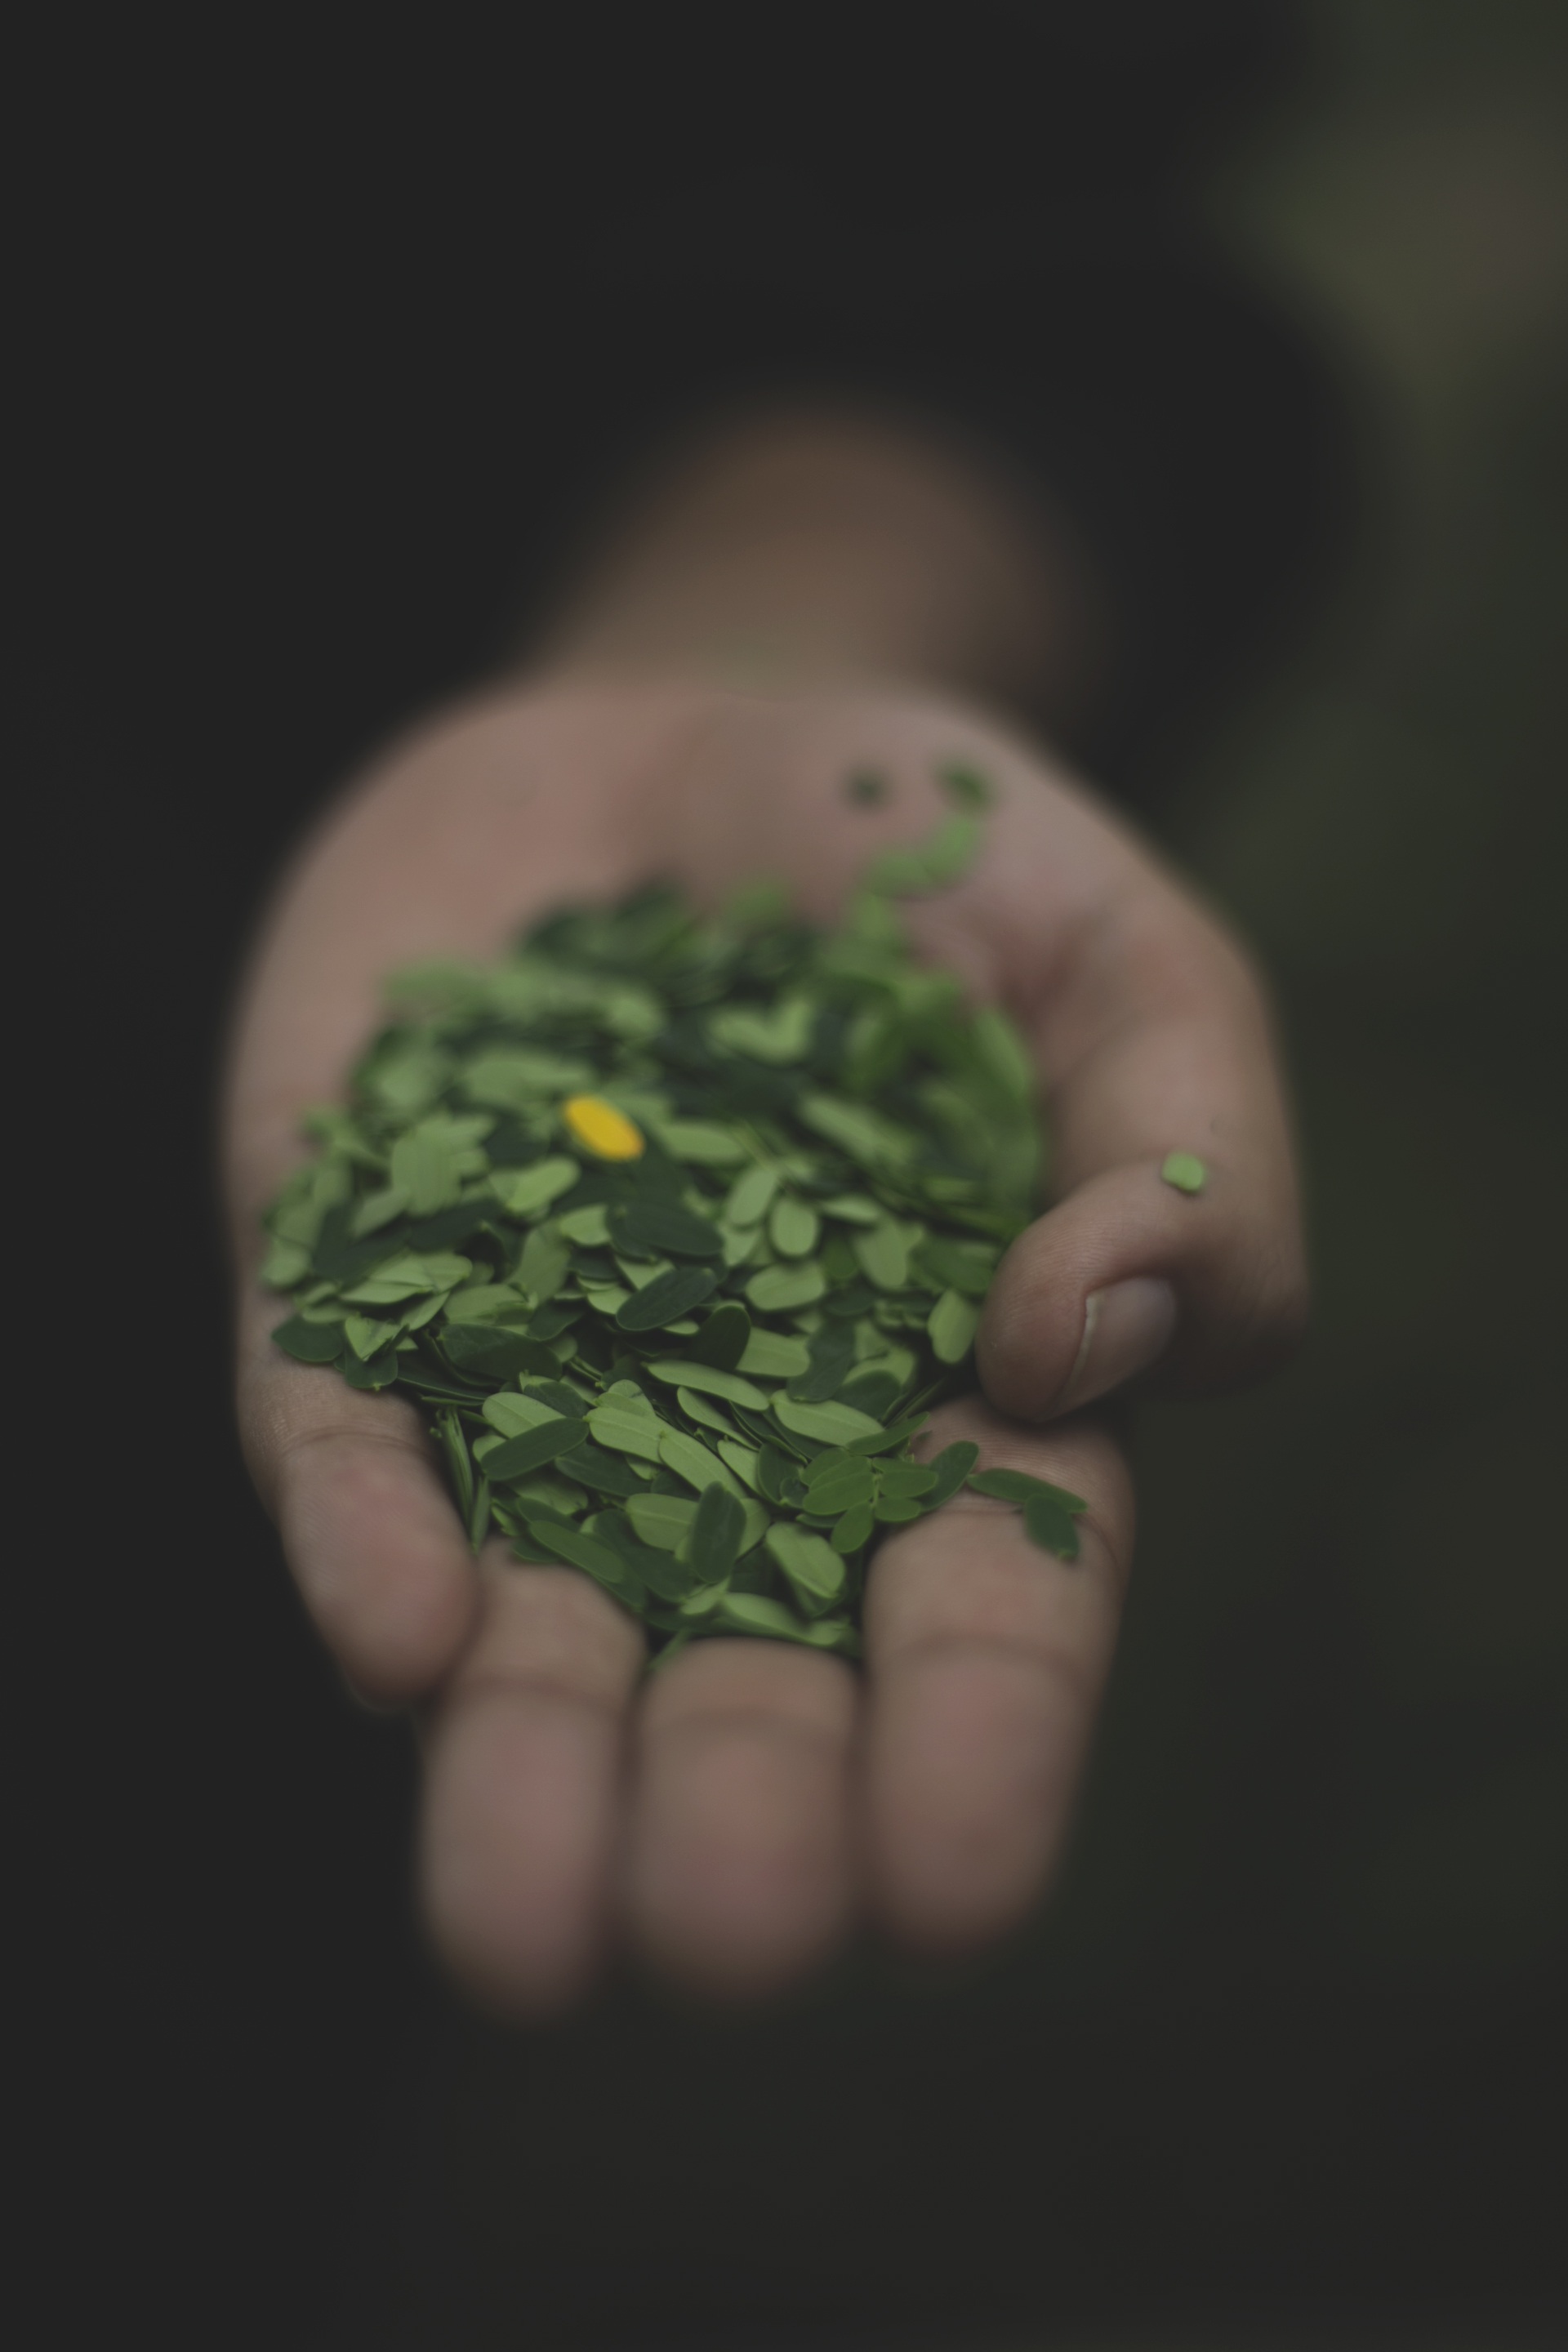
hand, blur, photography, leaf, flower, finger, green, yellow, close up, leaves, focus, eye, organ, macro photography